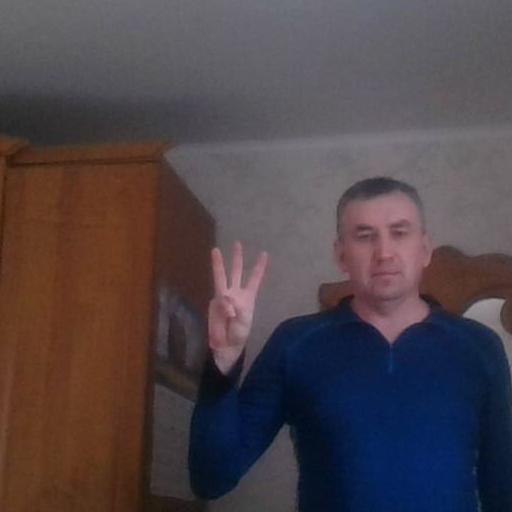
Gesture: three